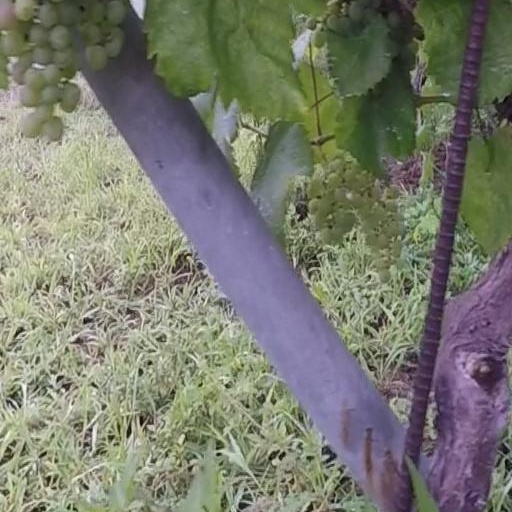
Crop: grape